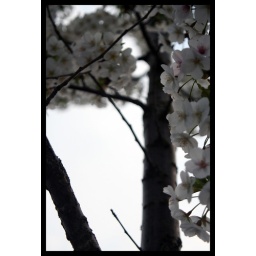
white flowers in a tree